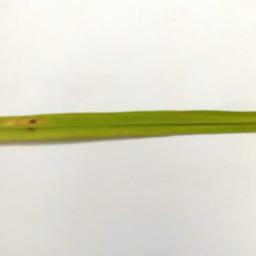
Label: Rice___Brown_Spot